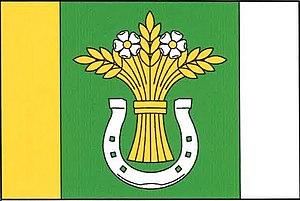
Kvítkovice est une commune du district de České Budějovice, dans la région de Bohême-du-Sud, en République tchèque. Sa population s'élevait à 129 habitants en 2020.